Caxton Hall

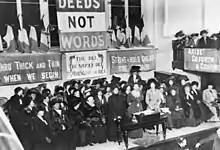
Suffragette meeting at Caxton Hall in 1908, view of the platform.

The Women's Social and Political Union (WSPU), part of the British Suffragette movement, held a 'Women's Parliament' at Caxton Hall at the beginning of each parliamentary session from 1907, with a subsequent procession to the Houses of Parliament and an attempt (always unsuccessful) to deliver a petition to the prime minister in person. Caxton Hall's central role in the militant suffrage movement is now commemorated by a bronzed scroll sculpture that stands nearby in Christchurch Gardens open space.